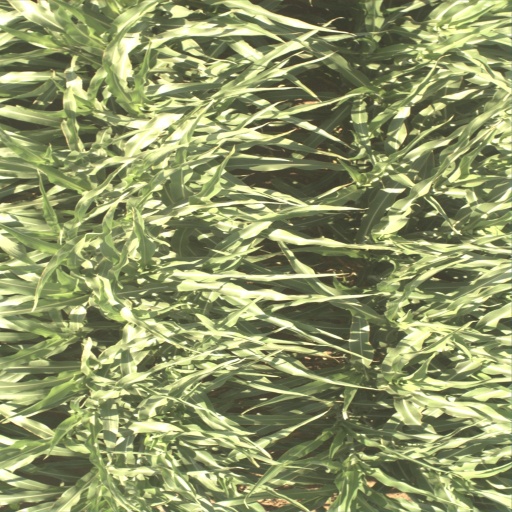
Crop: sorghum